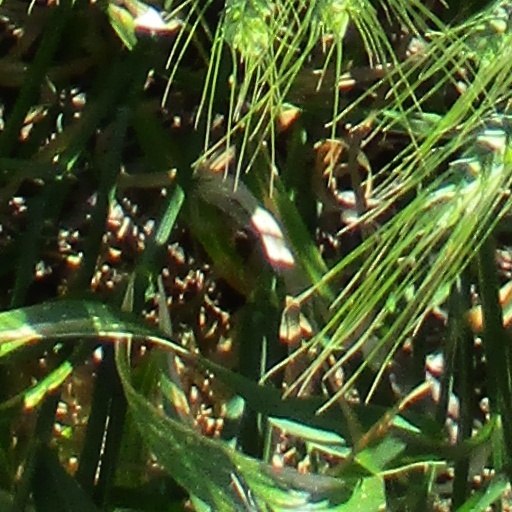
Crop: wheat